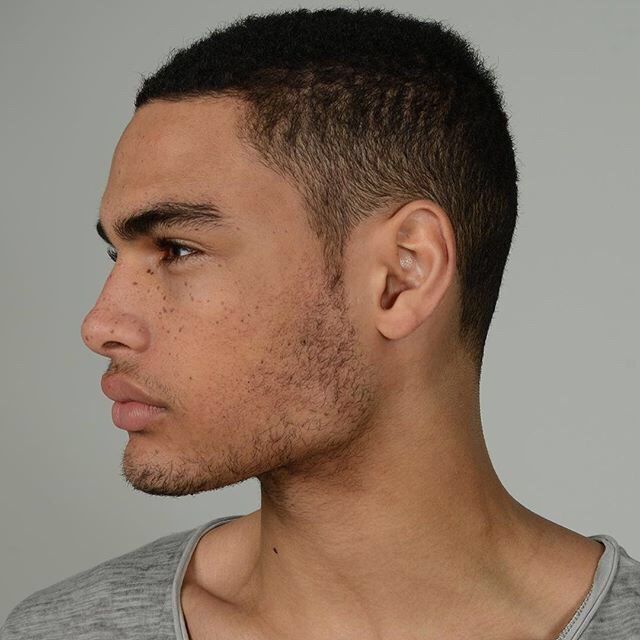
Portrait style: Real Portrait